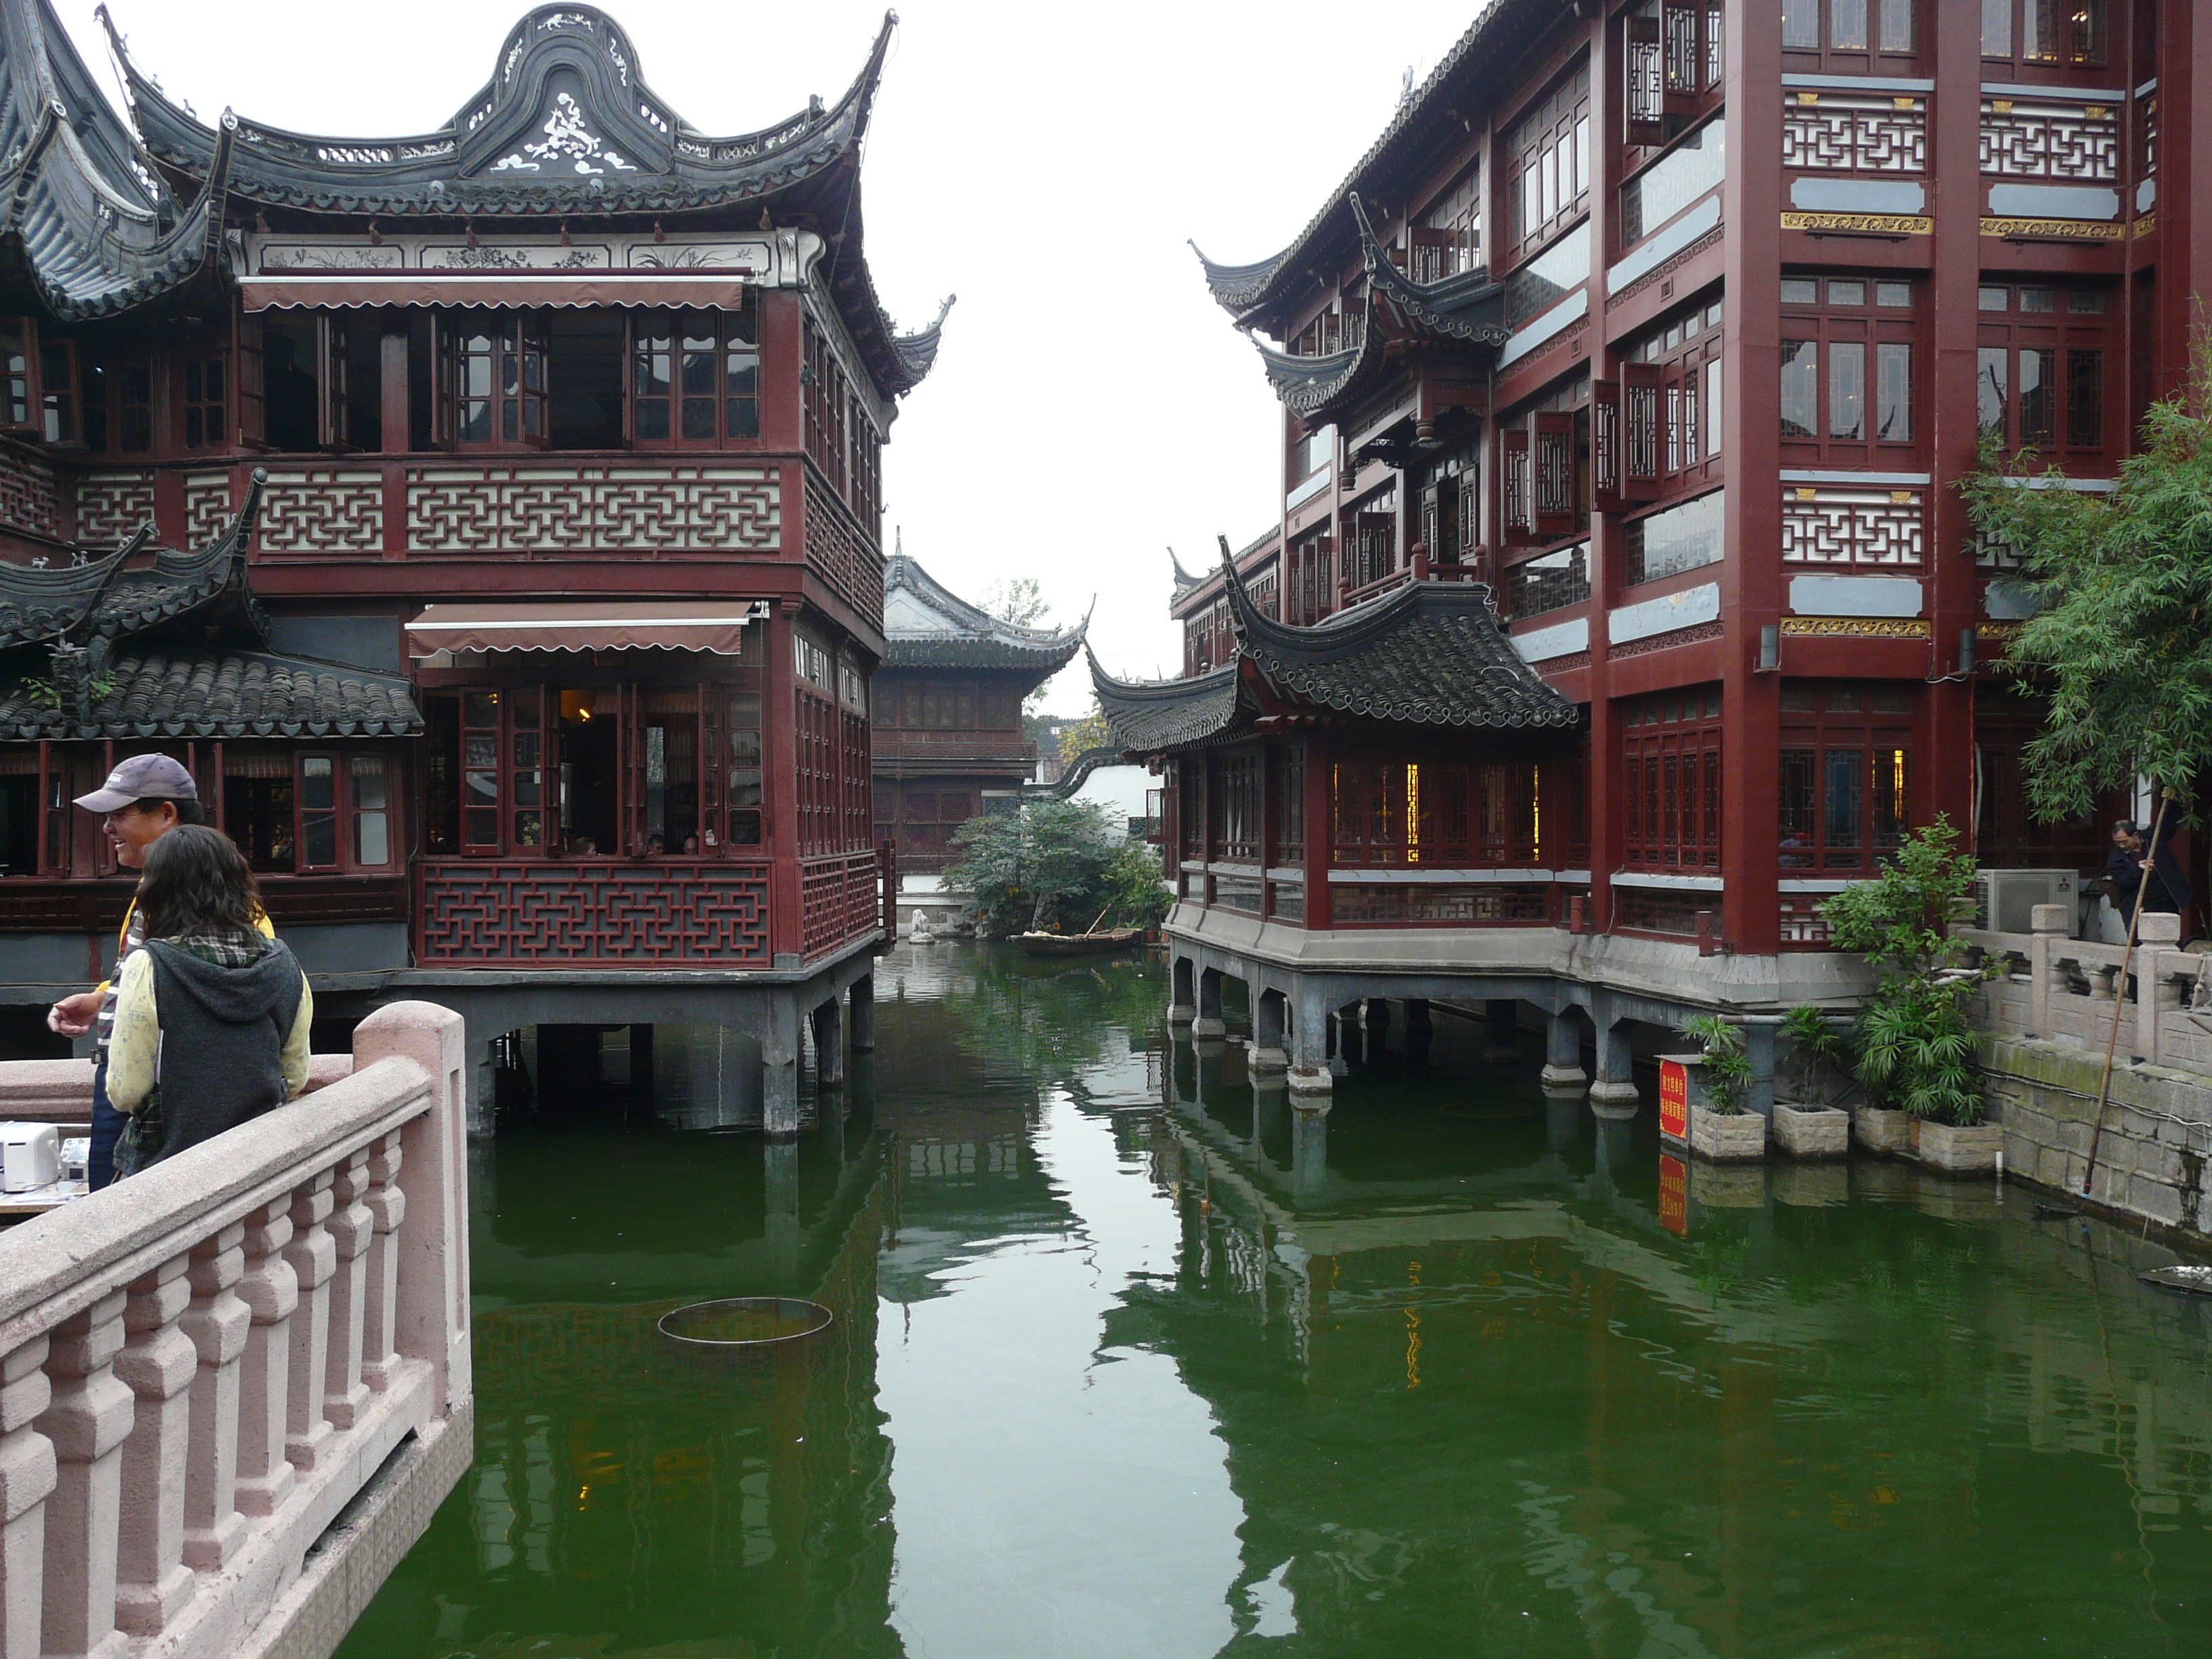
architecture, house, town, building, palace, canal, travel, asia, tourism, waterway, old town, shanghai, estate, china